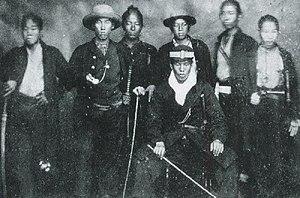
Le Kiheitai est une milice de volontaires levée par le domaine de Chōshū au cours de la période bakumatsu du Japon.
Shinsaku Takasugi était un samouraï du clan Chōshū qui a contribué significativement à la restauration de Meiji.
La seconde expédition de Chōshū, aussi appelée Guerre d'été, est une expédition punitive menée par le shogunat Tokugawa contre le domaine de Chōshū. Elle fait suite à la première expédition de Chōshū de 1864.
Le domaine de Chōshū était un domaine féodal du Japon existant pendant la période Tokugawa, occupant la totalité de l'actuelle préfecture de Yamaguchi. Le domaine a joué un rôle important vers la fin du shogunat Tokugawa. On le nomme également domaine de Hagi.